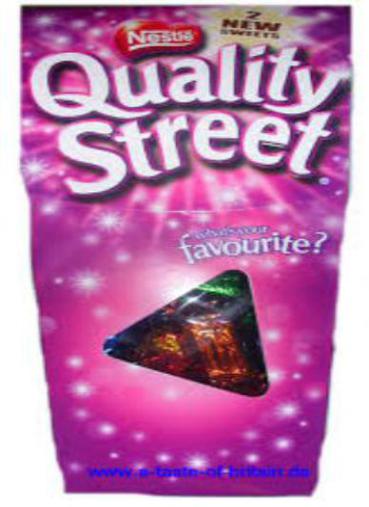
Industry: Food